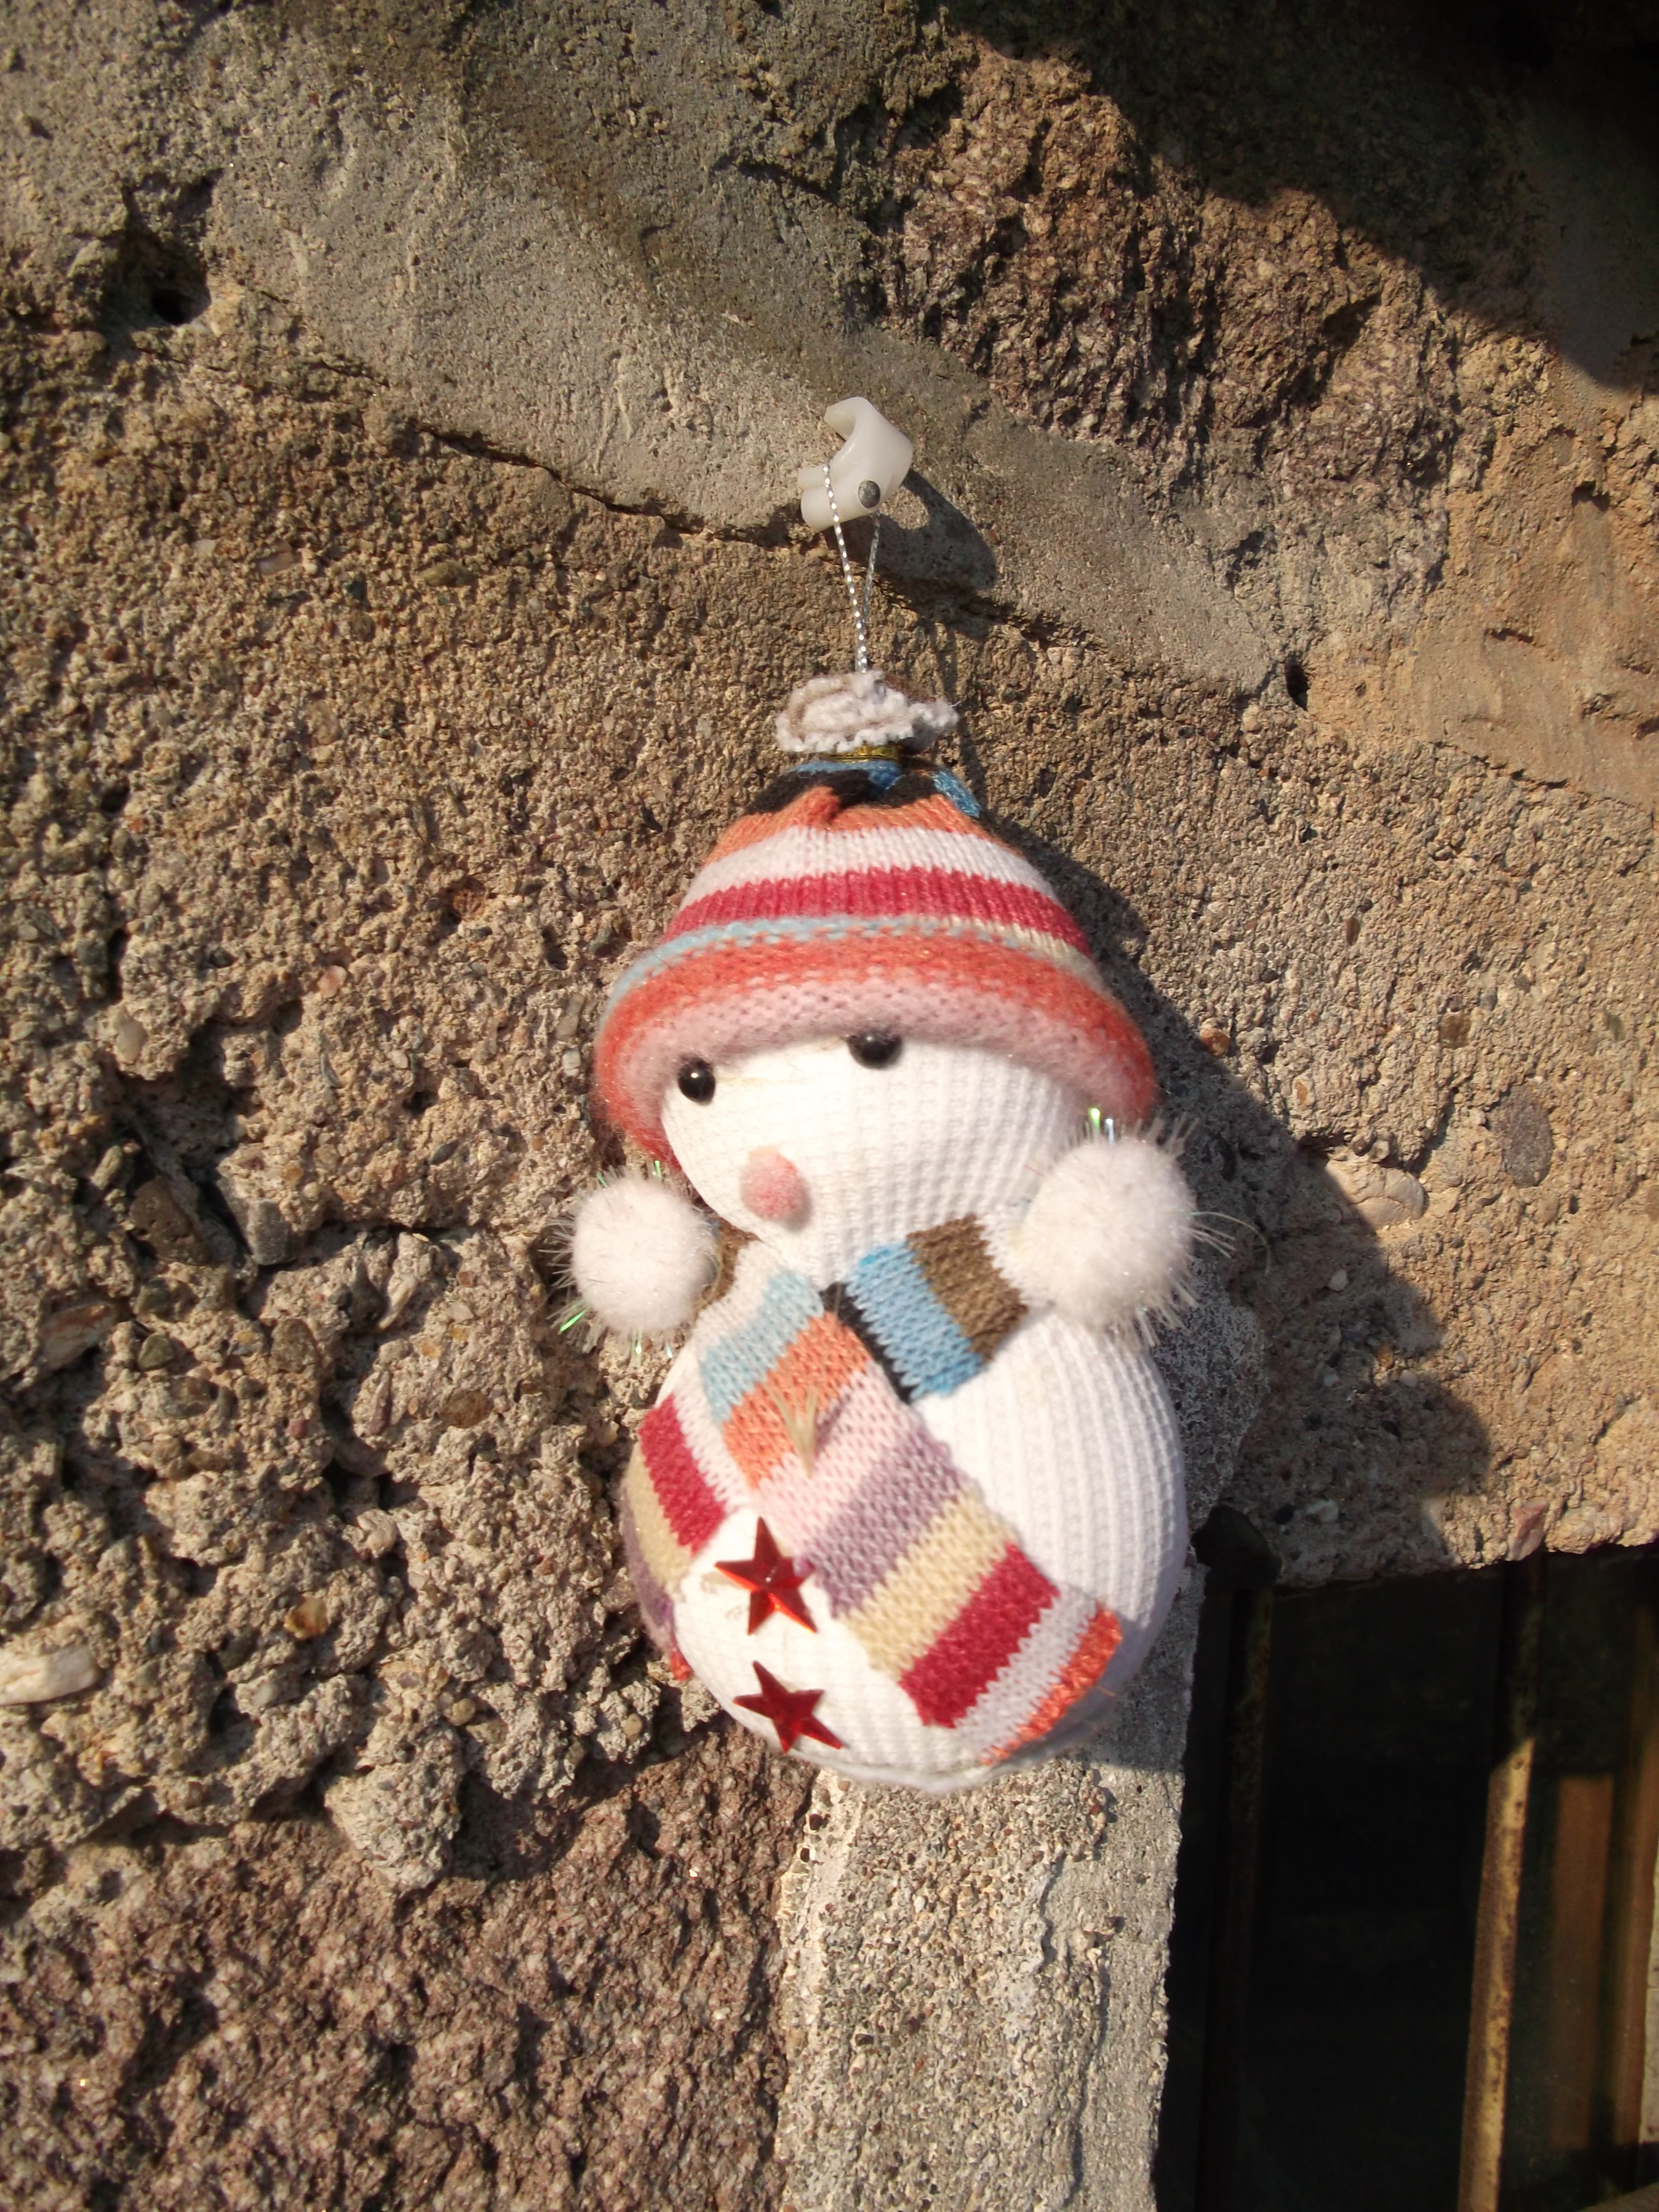
man, red, color, knitting, art, snowman